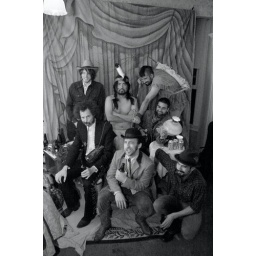
photo by tiffany black of black bird photography